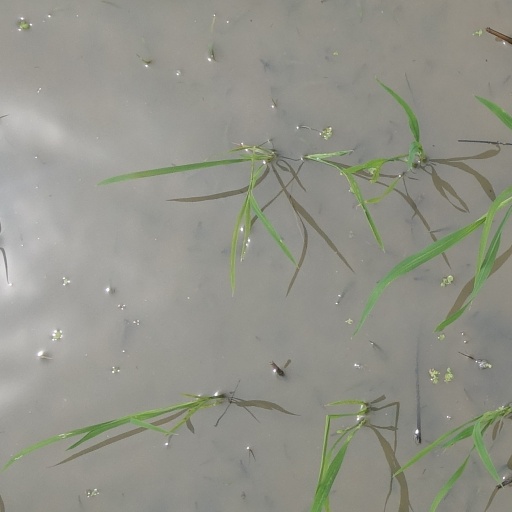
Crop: rice